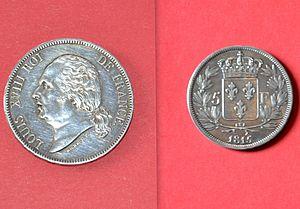
5 Francs Louis XVIII
Auguste-François Michaut, né à Paris le 29 septembre 1786 et mort à Versailles le 26 décembre 1879 est un graveur des monnaies de France et des Pays-Bas, un médailleur et un sculpteur français.